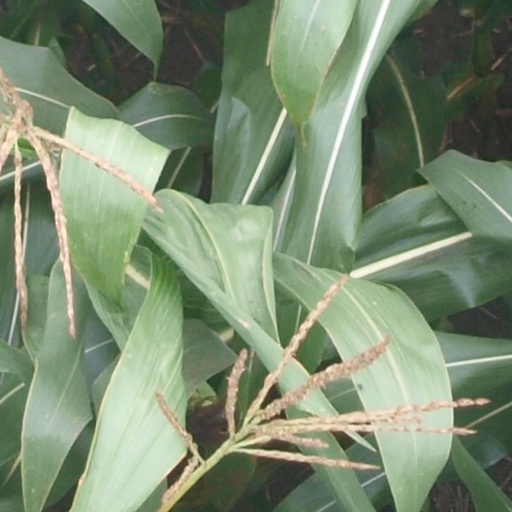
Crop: maize; corn